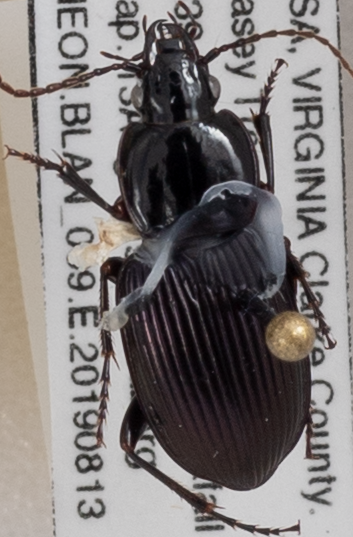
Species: Pterostichus trinarius
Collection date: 2019-08-13
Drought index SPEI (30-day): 0.17
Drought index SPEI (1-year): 2.09
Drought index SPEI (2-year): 2.09